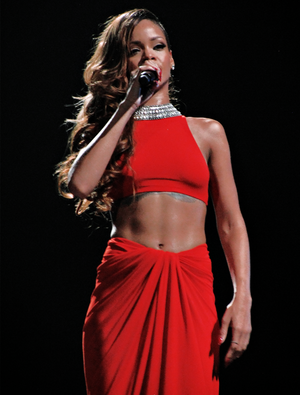
Diamonds World Tour est la 4ᵉ tournée mondiale de la chanteuse barbadienne Rihanna.
Unapologetic est le septième album studio de Rihanna, sorti en 2012 sur le label Def Jam. Le premier single issu de ce septième album est Diamonds sorti le 26 septembre 2012. Pour promouvoir son album, une tournée est prévue, Diamonds World Tour qui commencera le 8 mars 2013, ainsi qu'une série de concerts promotionnels, le 777 Tour, une tournée en 7 concerts, dans 7 pays, en 7 jours. Dès sa sortie le 19 novembre, l'album se classe à la première place sur iTunes dans 7 pays. Il a remporté le prix du meilleur album de musique urbaine contemporaine à la 56ᵉ cérémonie des Grammy Awards. L'album s'est vendu à plus de 4 millions de copies à travers le monde depuis sa sortie ce qui est un bon résultat pour le nouvel album de la chanteuse qui marquera sa carrière mais aussi sa musique avec Diamonds, titre « star » de Unapologetic